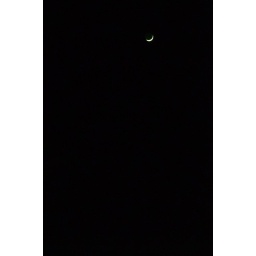
Comma in the black sky